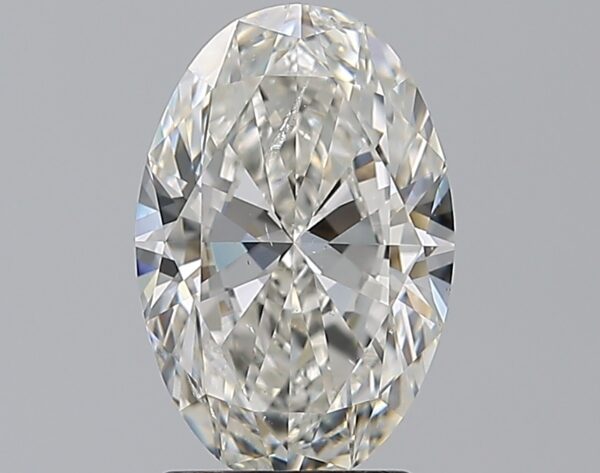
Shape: oval
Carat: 2.01
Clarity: SI2
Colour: H
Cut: EX
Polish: EX
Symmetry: EX
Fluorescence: N
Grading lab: GIA
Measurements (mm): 10.4 x 6.92 x 4.14